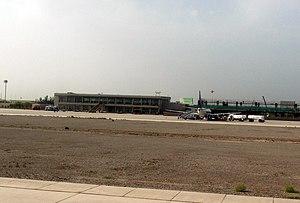
L'aéroport de Kachgar, ou aéroport de Kashi, est un aéroport desservant la ville de Kachgar, une ville de la région autonome de Xinjiang en Chine.